AC Monza

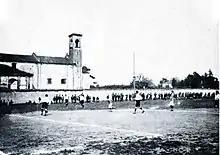
The Grazie Vecchie field during a game between Monza and Czechoslovakia in 1919

Monza's first crest was designed in 1920: it depicted a blue shield with a red border, with a golden inside. The text "AC Monza" was written in black inside a white horizontal band on top of the shield. The crest remained in use until 1932, when Monza's colours changed to red and white. In 1933, the badge became circular and was vertically divided into red and white halves, and included golden initials ACM with the crown at the bottom. During the 1937–38 season, the badge's shape was changed from a circle to an oval, keeping the same details. It stayed the same until 1945, following World War II, when it changed to a rectangular shape that was divided into red and white halves. The white half on the left featured the club's name and the founding year, while the crown was placed in the red half.